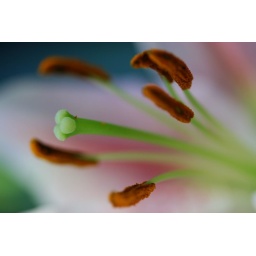
Three green heads on a pink lily in macro